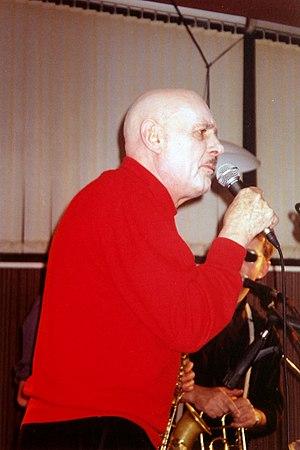
Le Professeur Choron en concert le 7 et le 8 décembre 1996, à la Maison de la culture Louis Aragon d'Hagondange, avec le groupe Tes Baisers ont le Goût de la mort.